Dolph Camilli

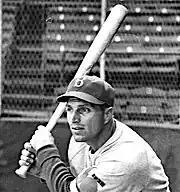
Camilli as a member of the Brooklyn Dodgers, circa 1938.

In March 1938, Camilli was traded to the Dodgers in a move that new general manager Larry MacPhail hoped would spark a change in the team's image from lovable losers to solid contenders. He drove in 100 or more runs in four of the next five seasons, being named an All-Star in 1939 and 1941 and becoming team captain. He also led the National League in walks in 1938 and 1939, but in the latter year became the first player to have three 100-strikeout seasons. In 1941, he again led the league with 115 strikeouts and also surpassed Rabbit Maranville's National League career record of 756. He also set career-highs in home runs (34) and runs batted in (120), leading the league in both categories and earning Most Valuable Player award. However, in the 1941 World Series, he batted just .167 with only 1 run batted in as the Dodgers lost to the New York Yankees in five games.